British contribution to the Manhattan Project

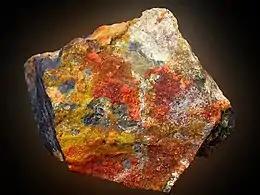
Uranium ore from the Shinkolobwe Mine in the Congo

The Quebec Agreement allowed Simon and Peierls to meet with representatives of Kellex, who were designing and building the American gaseous diffusion plant, Union Carbide and Carbon, who would operate it, and Harold Urey's Substitute Alloy Materials (SAM) Laboratories at Columbia University, the Manhattan Project's centre tasked with research and development of the process. The year's loss of cooperation cost the Manhattan Project dearly. The corporations were committed to tight schedules, and the engineers were unable to incorporate British proposals that would involve major changes. Nor would it be possible to build a second plant. Nonetheless, the Americans were still eager for British assistance, and Groves asked for a British mission to be sent to assist the gaseous diffusion project. In the meantime, Simon and Peierls were attached to Kellex.